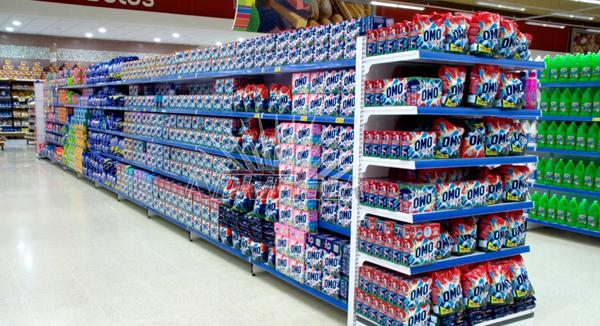
kệ hàng ở phía bên ngoài thì có sáu tầng